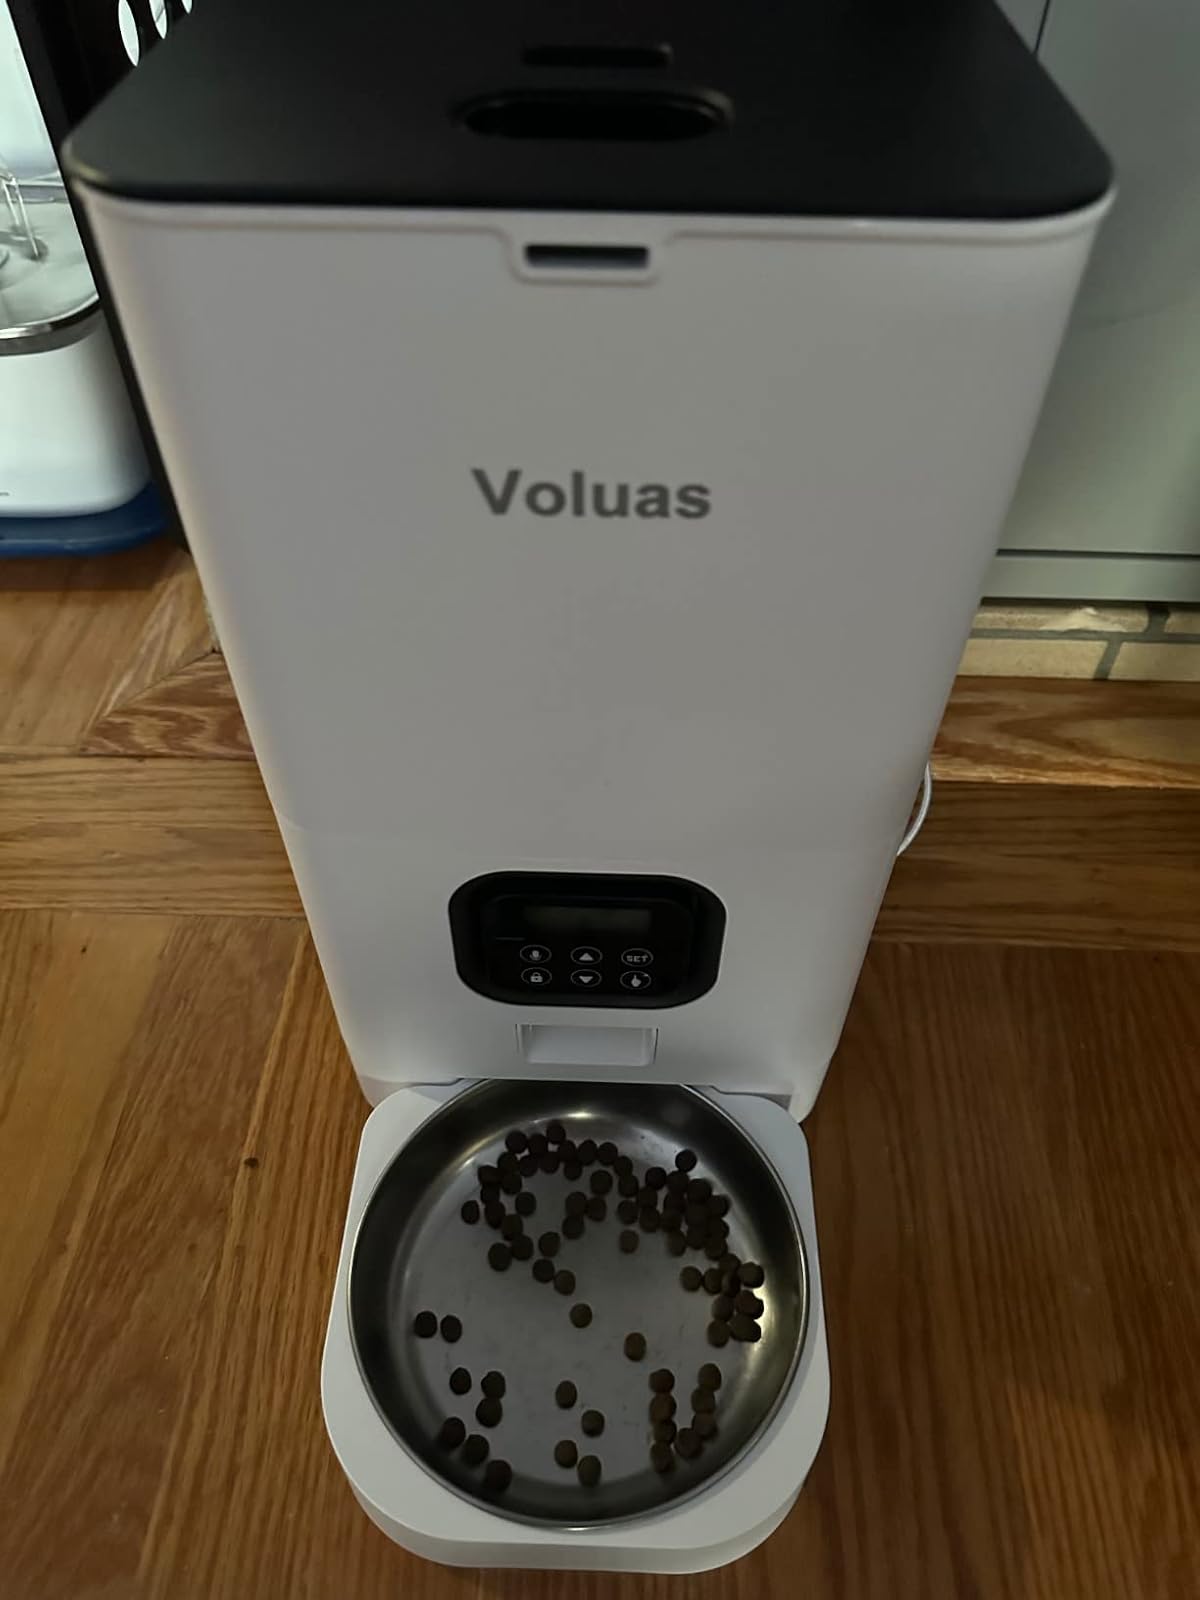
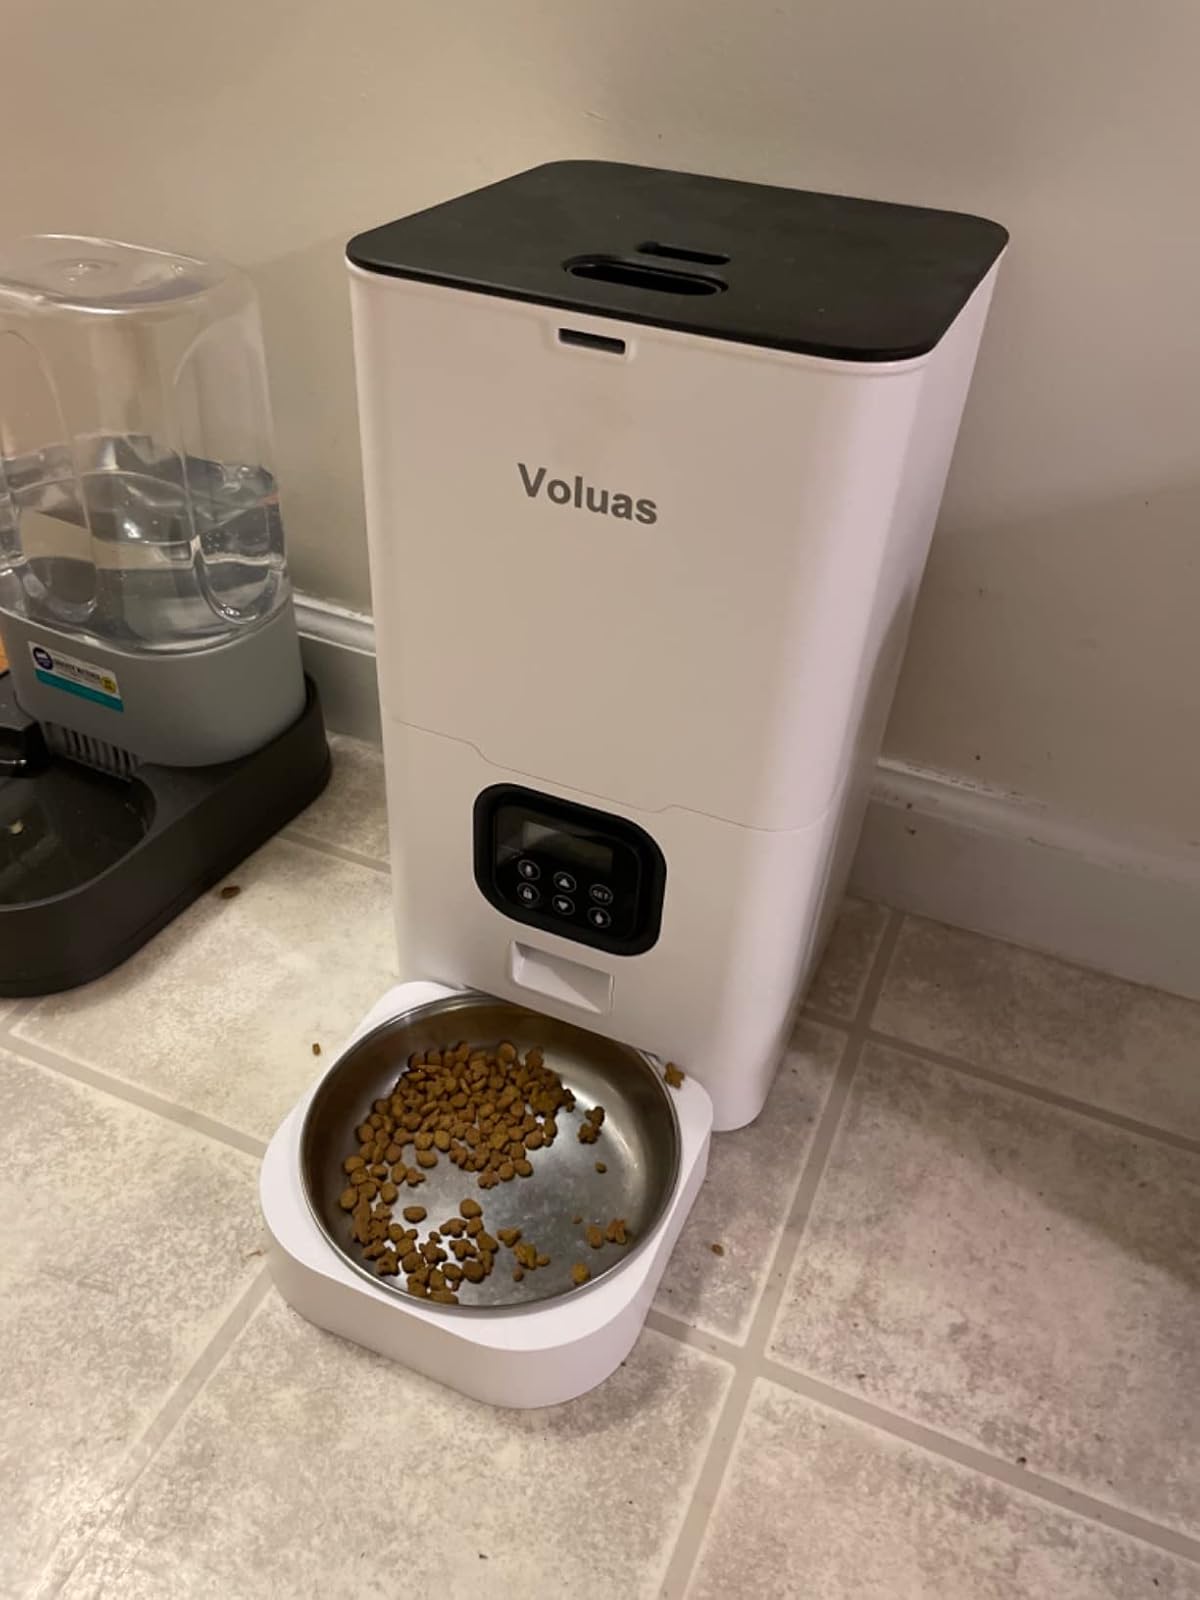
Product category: items_feeder
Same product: yes